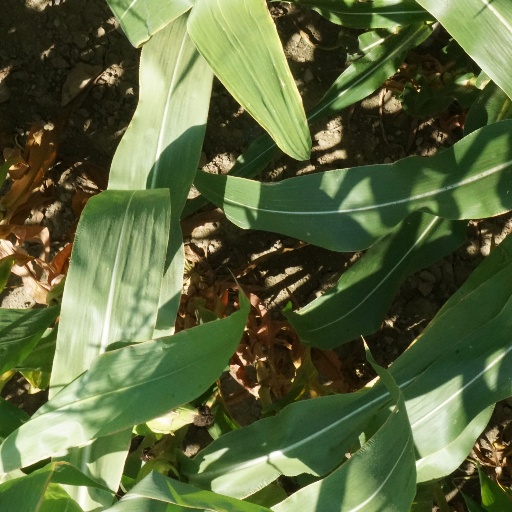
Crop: maize; corn